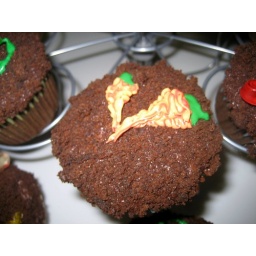
Fiery carrots in the garden. We only had the orange and red swirl icing after the volcano...